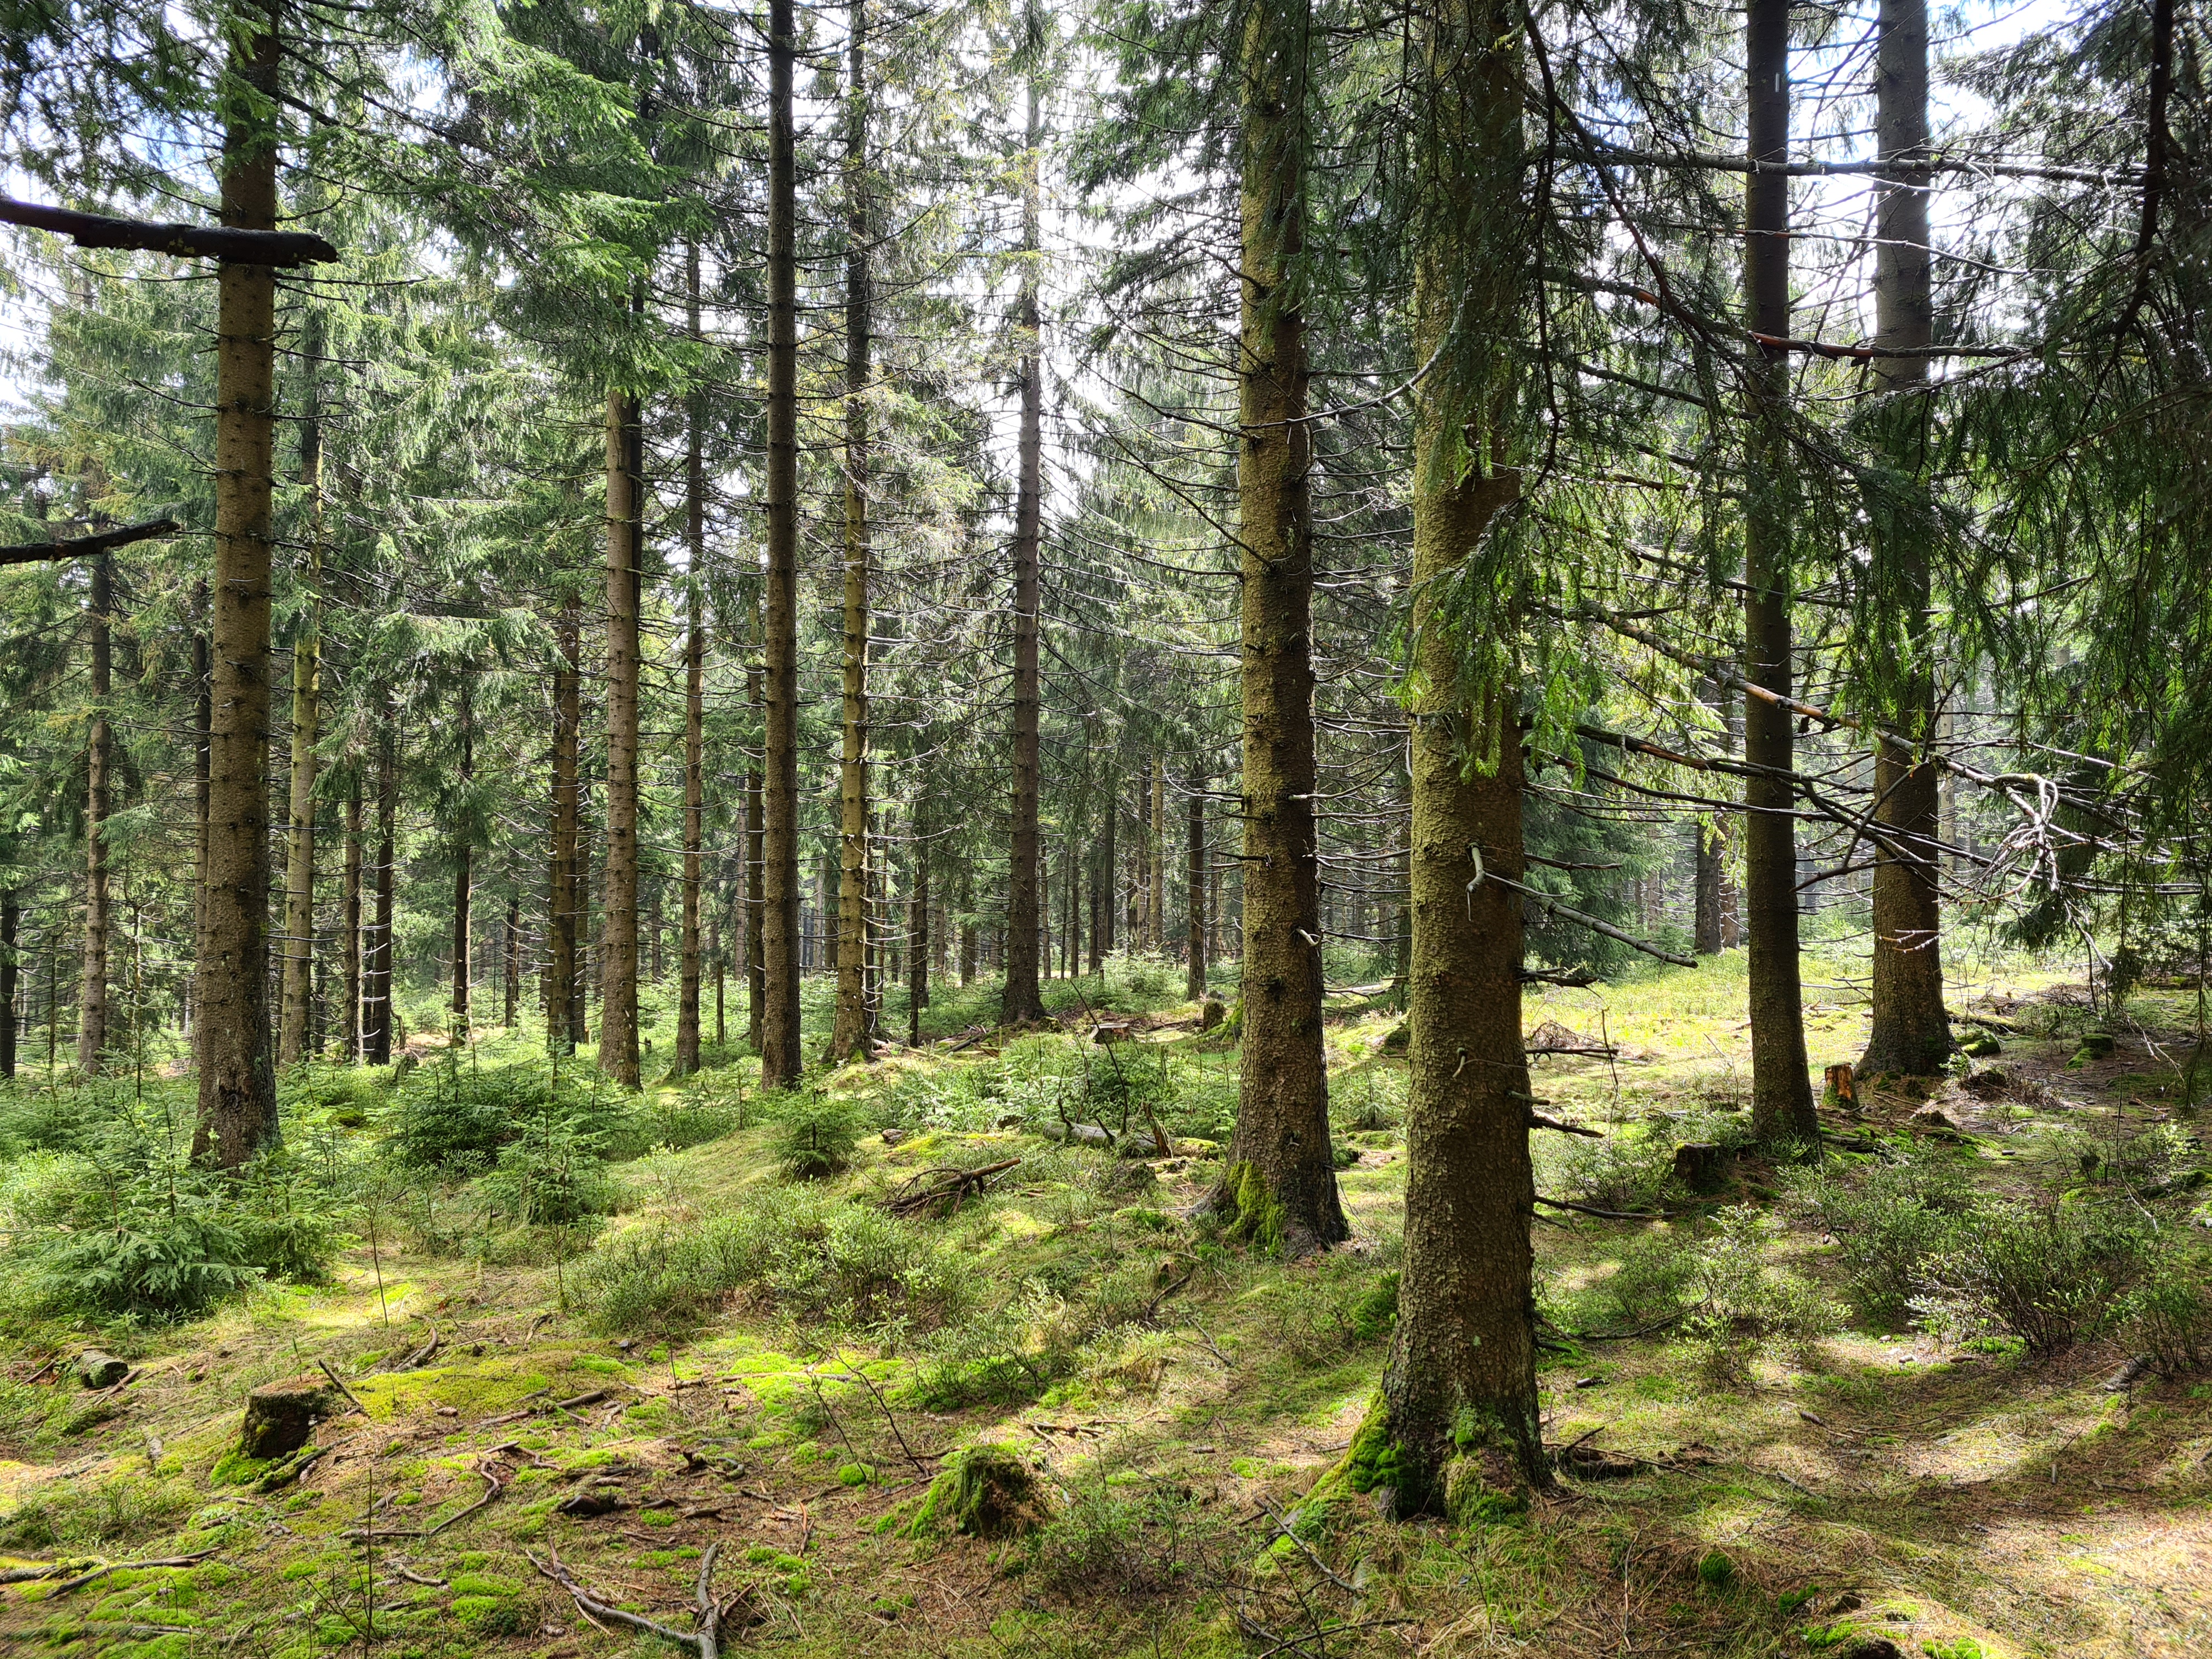
natural, plant, ecoregion, wood, tree, terrestrial plant, natural landscape, trunk, larch, biome, sky, deciduous, landscape, grass, forest, groundcover, temperate broadleaf and mixed forest, woodland, spruce fir forest, conifer, soil, jungle, old growth forest, path, grove, Northern hardwood forest, tropical and subtropical coniferous forests, temperate coniferous forest, valdivian temperate rain forest, riparian forest, pine family, pine, fir, rainforest, trail, vascular plant